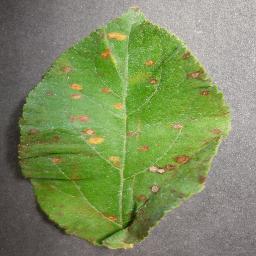
Label: Apple___Cedar_apple_rust